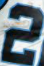
Number: 2